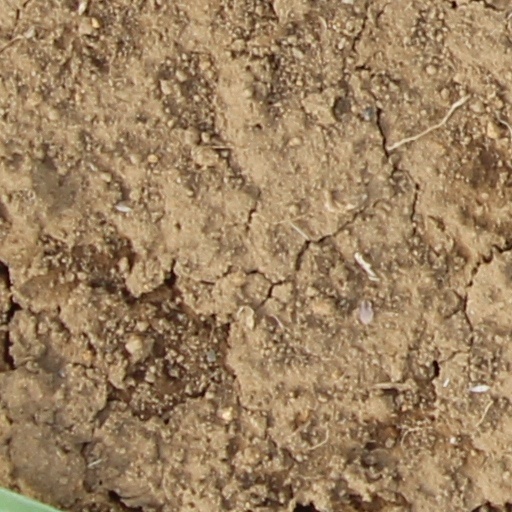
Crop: wheat